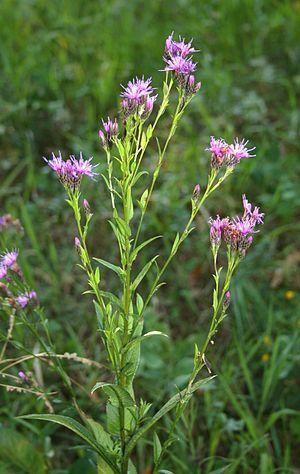
Les Dentelles de Montmirail, situées dans le département français de Vaucluse, sont une chaîne de montagne qui marque la limite occidentale des monts de Vaucluse. Elles sont situées au nord de Carpentras, au sud de Vaison-la-Romaine et à l'ouest du mont Ventoux. Leur point culminant est la crête de Saint-Amand à 722 mètres d'altitude.